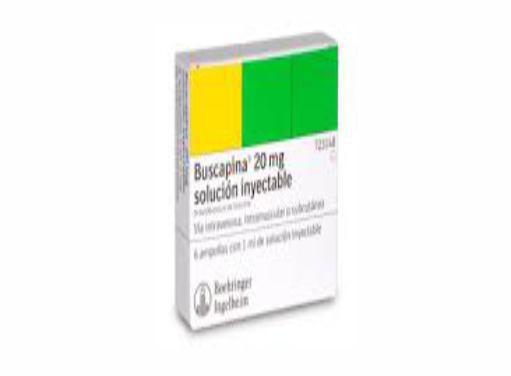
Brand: buscapina
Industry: Necessities